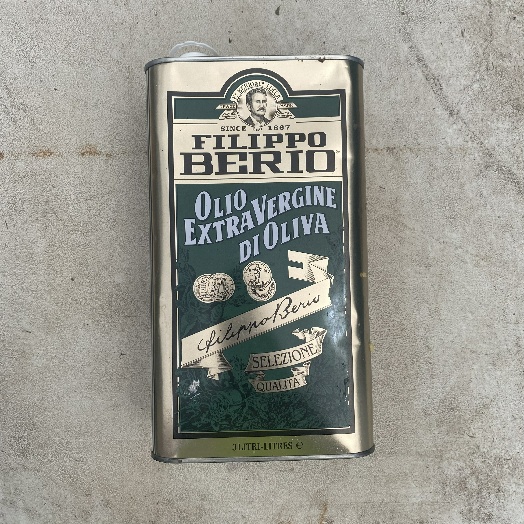
Label: Metal